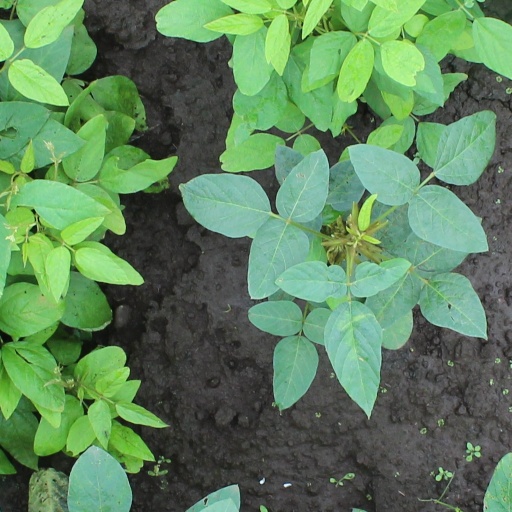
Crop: soybean